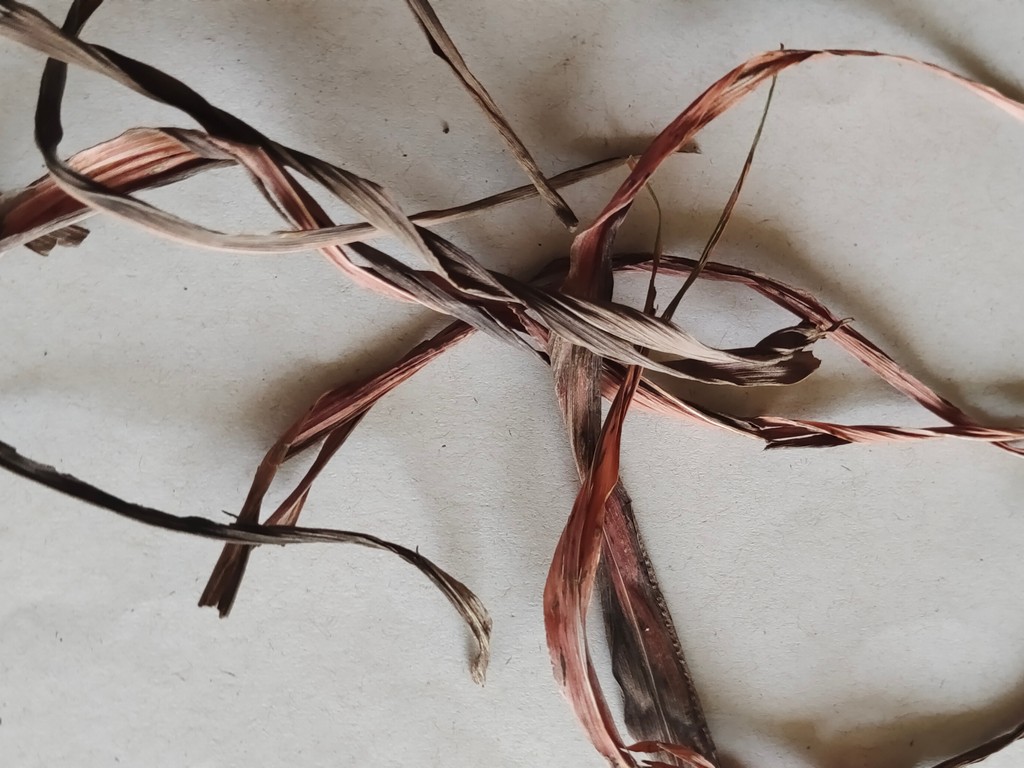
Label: Dried